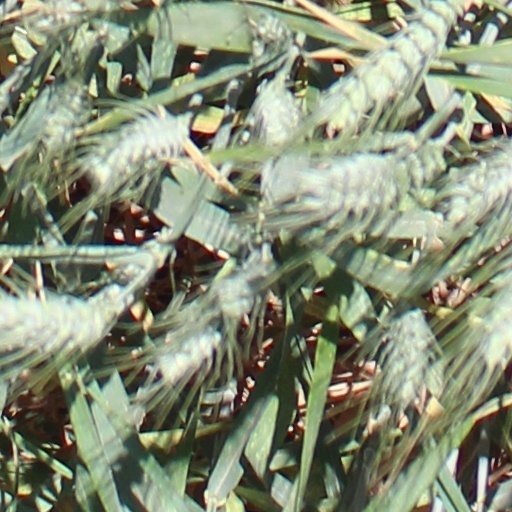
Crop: wheat